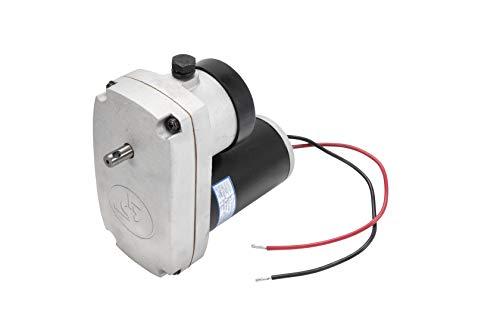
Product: Lippert 125802 Tuson High Speed 18:1 Slide-Out Motor 9000 RPM
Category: Remote & App Controlled Vehicle Parts | Power Plant & Driveline Systems | Electric Motors & Parts | Complete Motors
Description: Tuson high speed 18: 1 slide-out motor.
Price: $272.95
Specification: ASIN:B00S2IC0NC|ShippingWeight:5.18pounds(Viewshippingratesandpolicies)|DateFirstAvailable:March1,2016